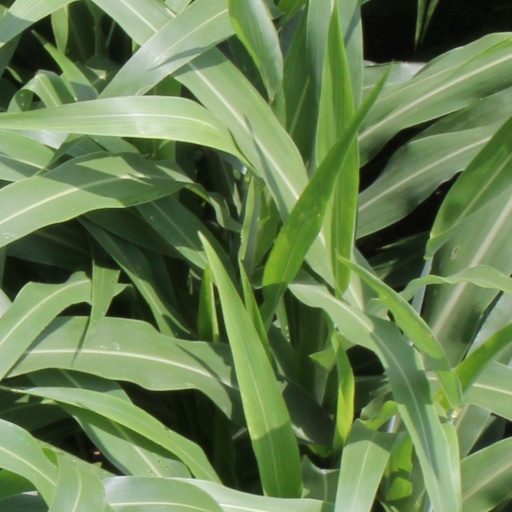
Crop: sorghum